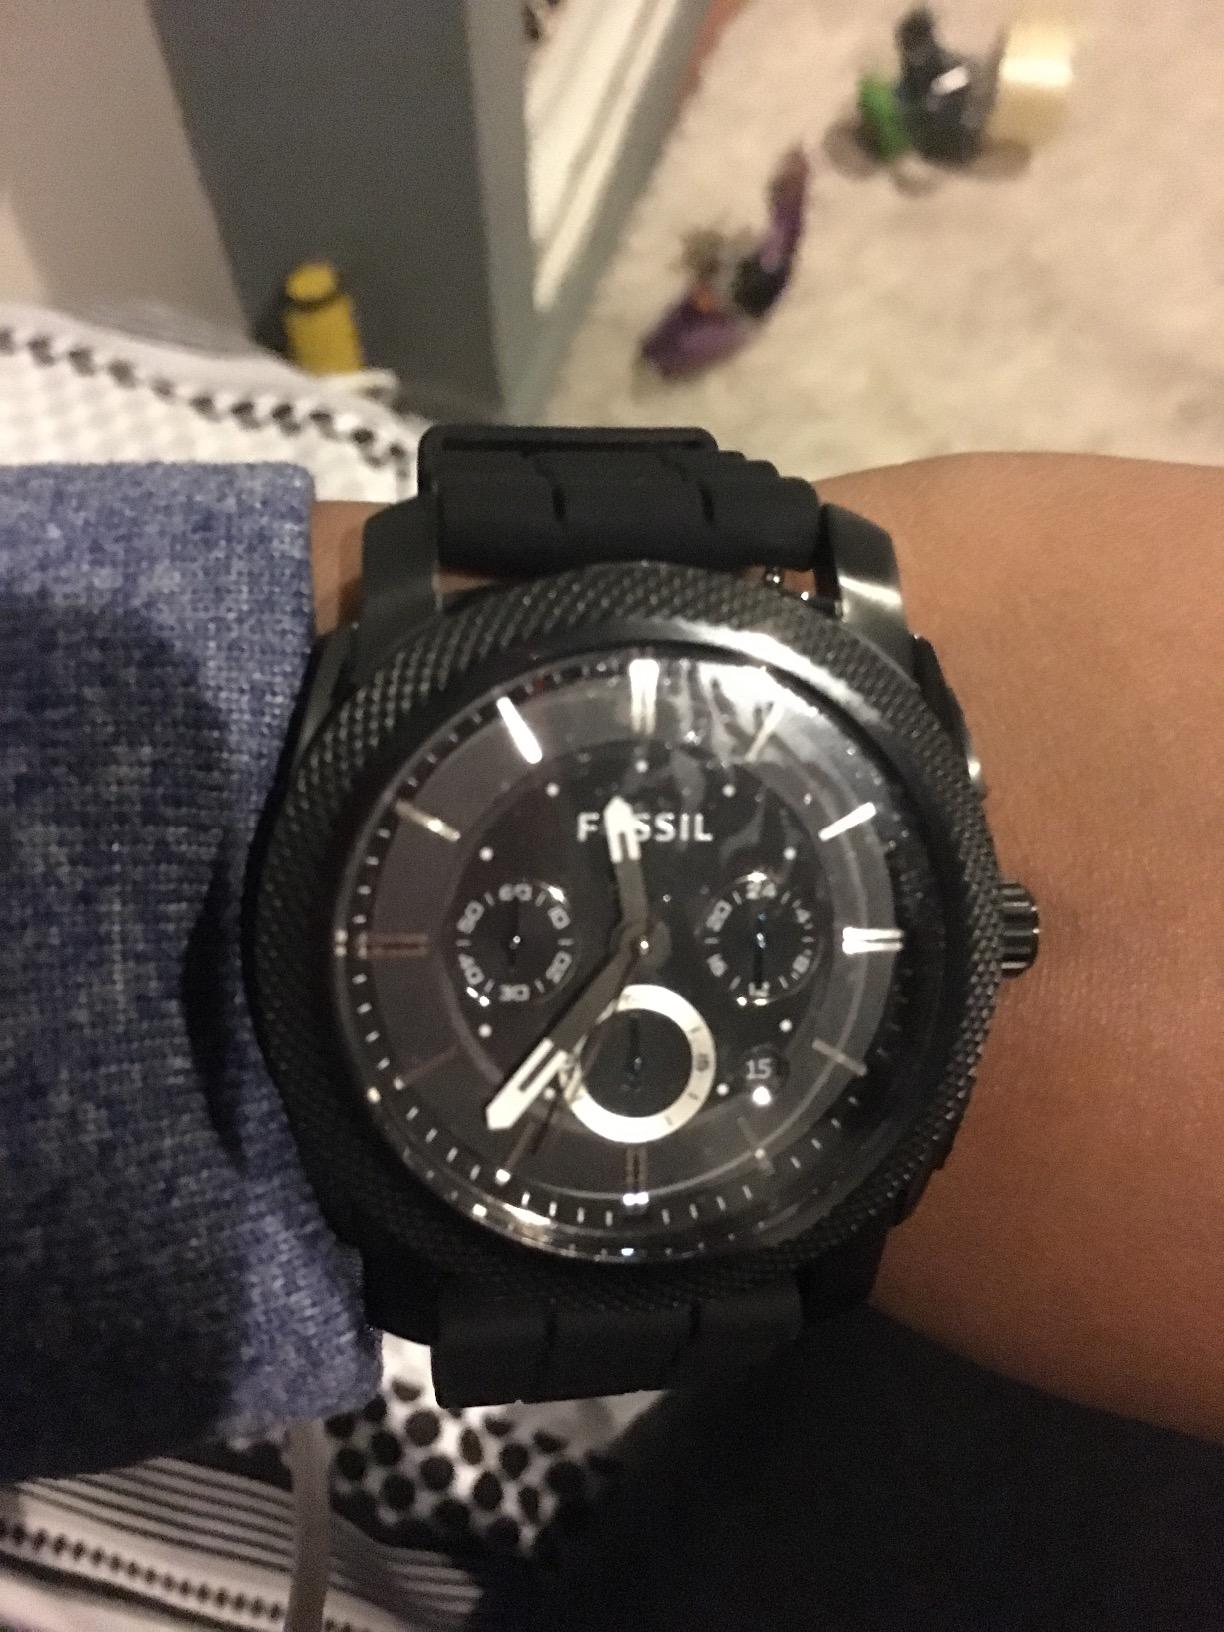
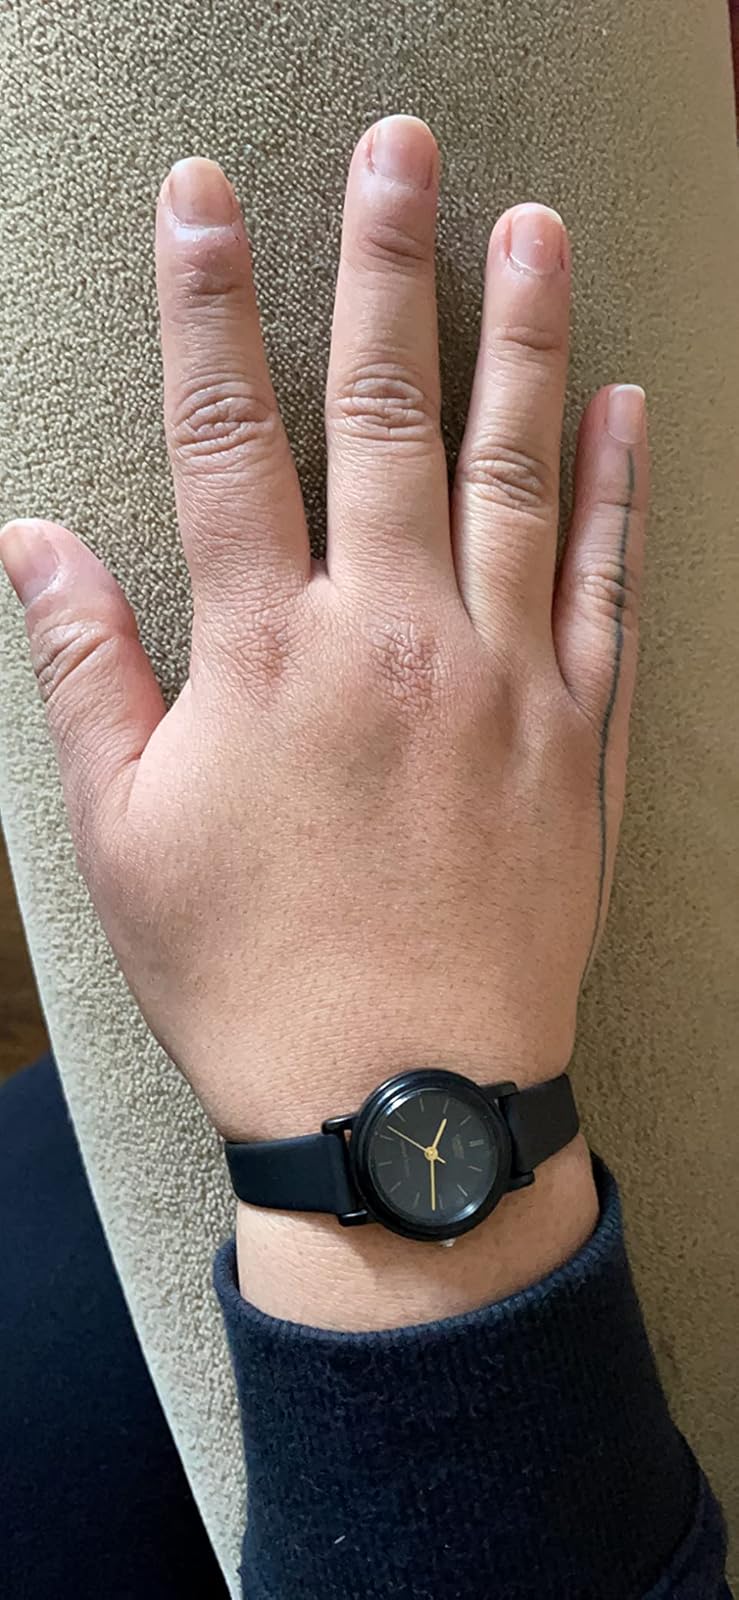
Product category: accessories_watch
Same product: no